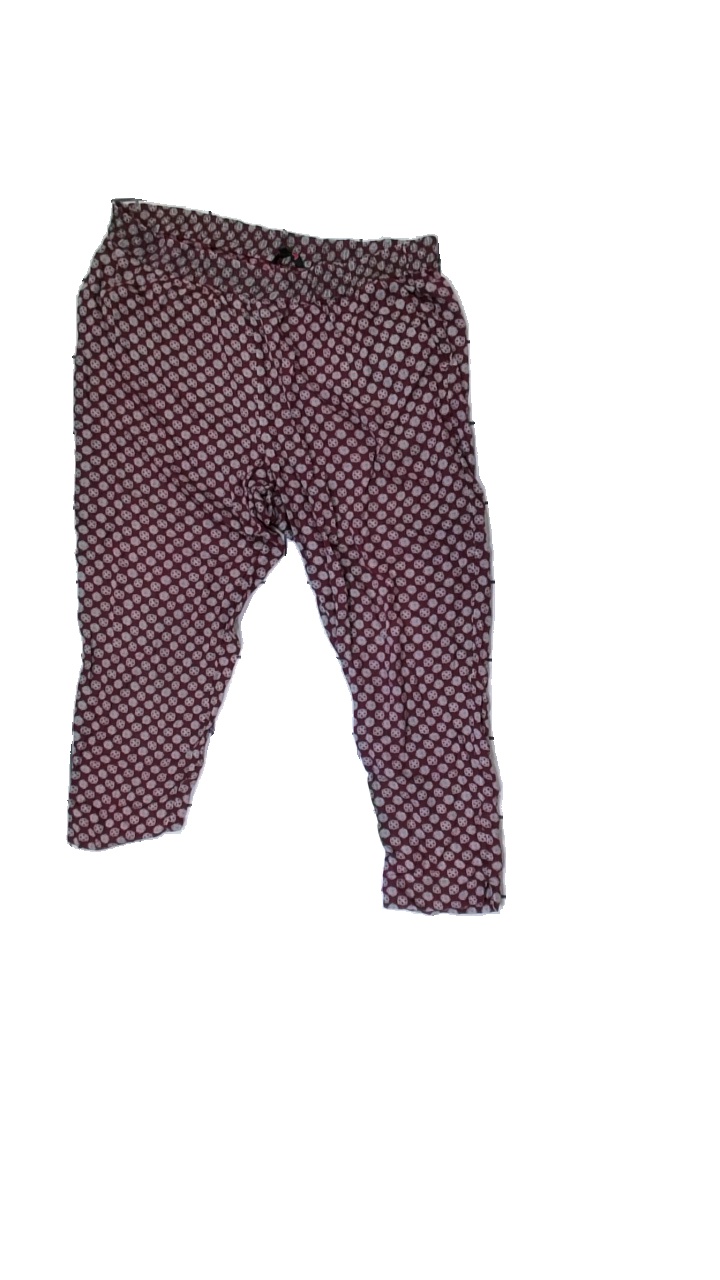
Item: Trousers (Ladies)
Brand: Indiska
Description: Maroon patterned trousers
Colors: Grey, Red
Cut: Regular
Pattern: Other
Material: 100% Viscose
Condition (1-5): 2
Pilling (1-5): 5
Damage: Hole
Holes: Minor
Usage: Recycle
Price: <50